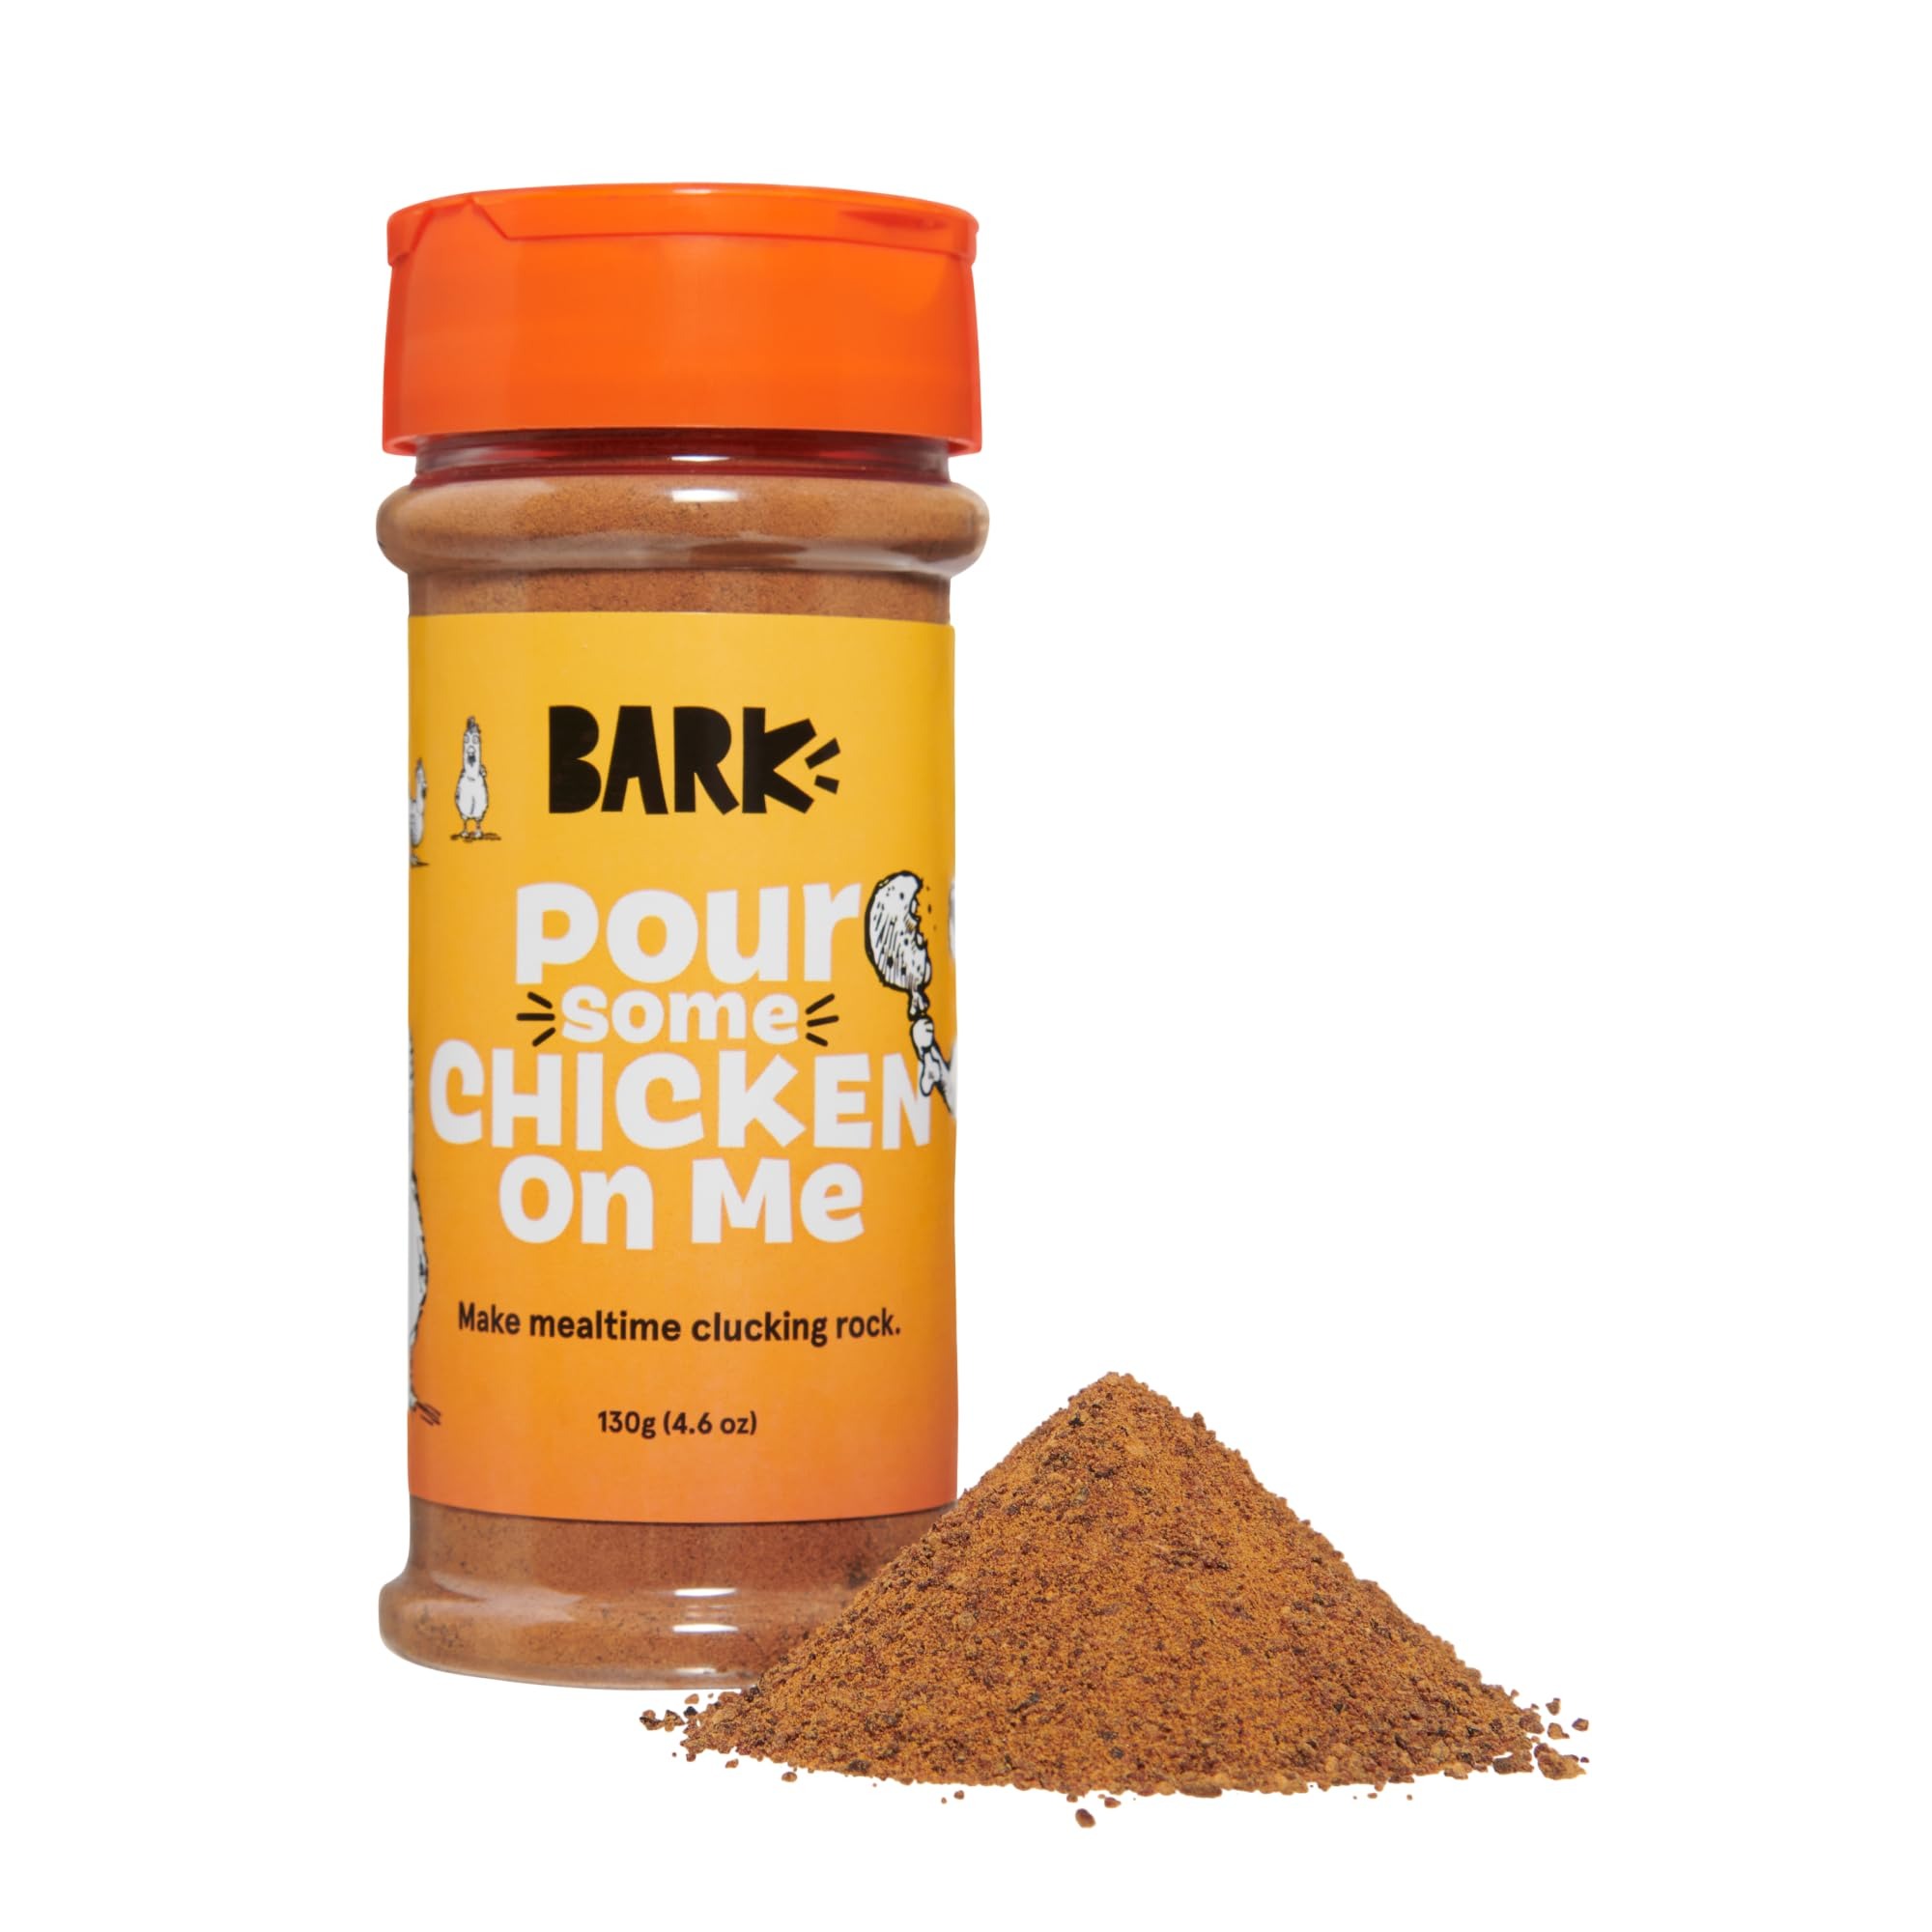
Item Name: Barkbox Chicken Dog Treat Topper, High Protein Ingredients for All Breeds, Rosemary Extract for Large & Small Breeds, Elevate Dog Food Dining - Shake & Pour for Dog Bowls
Bullet Point 1: High Protein Chicken: Our chicken topper is a high protein addition, offering a mixer to any kibble. A perfect puppy essential that enhances the quality of any dog food dry meal without altering the native pet diet.
Bullet Point 2: Simple Meal Prep: Our shake and pour bottle simplifies meal prep, making it easy to enhance your dog's food. This dog food dry addition is perfect for native pet lovers who seek quality dog stuff and efficient pet supplies for their dog's daily nutrition.
Bullet Point 3: Limited Ingredients: With only two ingredients - chicken & rosemary, this product is ideal for health-conscious dog owners. Catering to both large and small breeds, it complements your pet's dry dog food seamlessly, offering a natural dog treat option sprinkled over the dog bowl.
Bullet Point 4: Rosemary Infusion: Infused with rosemary, our chicken flakes offer a unique flavor profile. They're a delightful addition to dry dog food, enhancing taste and nutrition without compromising on quality, making them a standout among dog treats and mixer to dry dog food.
Bullet Point 5: Universal Dog Mixer: Transform any meal with our versatile dog food toppers. This mixer is designed for picky eaters, enhancing the normal dry food dog bowl. It’s a staple in dog accessories, elevating meal times for dogs and puppies alike.
Product Description: Introducing BARK's Premium Chicken Topper Mixer – the ultimate meal enhancer for your beloved canine companion. Crafted with high protein and limited ingredients, this product is designed to cater to all breeds, ensuring that your dog receives a nutritious and delicious addition to their daily meal. Our Chicken Toppers Mixer is not just a treat; it’s a boost to your dog’s regular diet, ideal for those seeking to elevate their pet’s dining experience without the need to change their kibble entirely. BARK understands the importance of variety and nutrition in your dog's diet. Our Chicken Topper Mixer is easy to use – simply sprinkle the flakes onto your dog's dry food or kibble to transform it into a gourmet meal. This mixer is perfect for those looking to enhance their dog’s food with a simple, yet effective solution. The inclusion of rosemary not only adds a delightful aroma but also contributes to your dog's overall health. Our mixer pairs perfectly with other dog treats and puppy essentials, making meal times exciting and nutritious. Whether you’re a native pet owner or new to dog accessories, this product is a must-have in your collection of dog stuff and pet supplies. The BARK Chicken Flakes Mixer is versatile and can be used with beef broth or bone broth for an added flavor boost, making it an essential addition to your dog food toppers collection. Designed with convenience in mind, our Chicken Topper requires no complicated preparation. Simply open, sprinkle, and watch as your dog devours their meal with enthusiasm. This product is a testament to BARK’s commitment to quality and variety made easy. Ideal for puppies and adult dogs alike, our mixer is a perfect complement to your existing dog food, whether it be dog food dry or wet. Upgrade your dog’s dining experience today with BARK’s Chicken topper – because your furry friend deserves the best in dog products. Elevate every meal and see the difference in your dog’s satisfaction and health.
Value: 4.6
Unit: Ounce

Price: 9.99